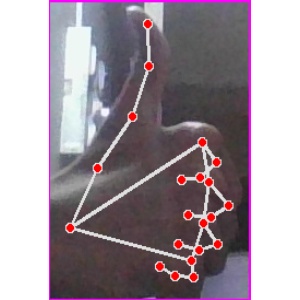
अक्षर: थ